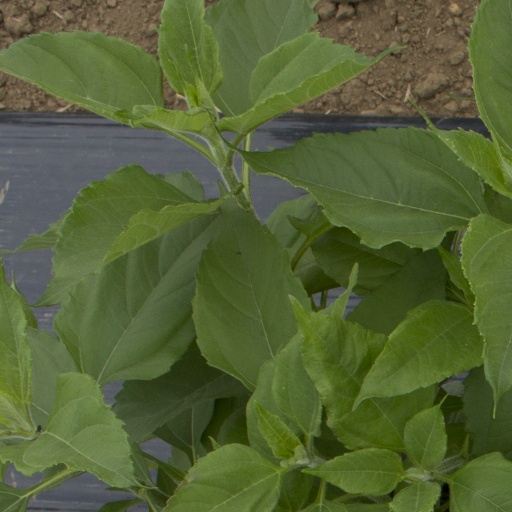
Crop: Jerusalem artichoke